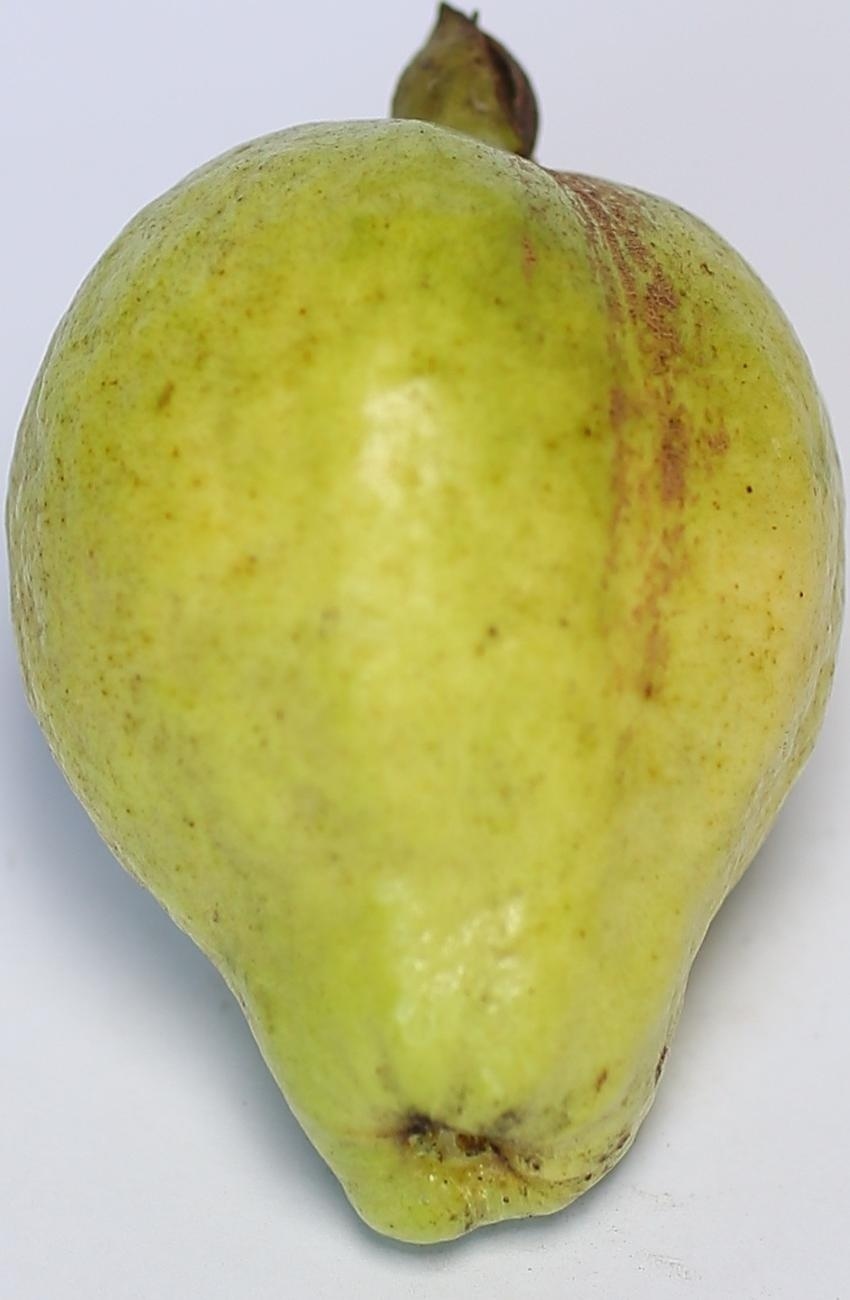
Maturity: mature-green
Variety: thadhrami